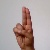
The image shows a hand gesture representing the letter 'U' in Indian Sign Language.